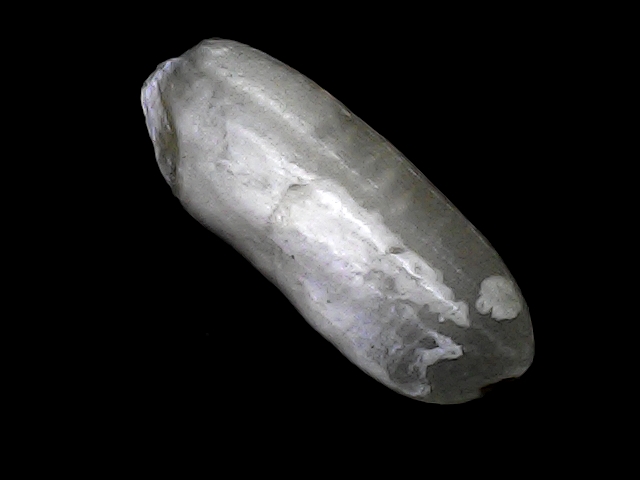
Rice variety: BRRI74